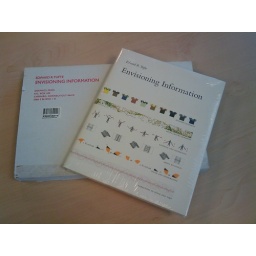
The book is so awesome it came in a box within a box